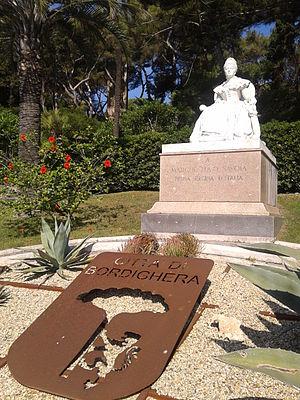
Monument dédié à la Reine Marguerite